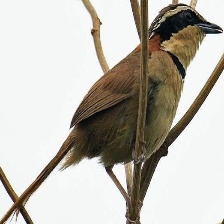
Species: COLLARED CRESCENTCHEST
Scientific name: MELANOPAREIA TORQUATA